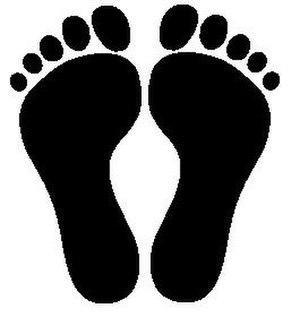
Un podiatre, ou Docteur en médecine podiatrique, est un professionnel de santé qui diagnostique et traite les affections et maladies du pied par des moyens médicaux, chimiques, pharmaceutiques, chirurgicaux, mécaniques ou par des manipulations.